Return of the Brecker Brothers

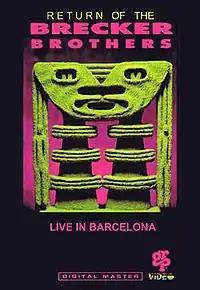

In 1992, a VHS video entitled "Return of the Brecker Brothers – Live in Barcelona" was released by GRP Records of a concert at the Palau de la Música Catalana in Barcelona. The concert has not officially been released on DVD format. It was officially released on Laser disk however. (GRP Video – PILJ-1124)